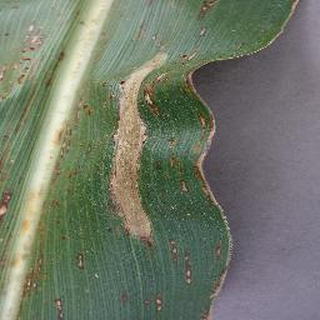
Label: corn_northern_leaf_blight